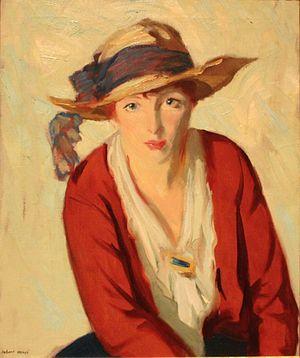
Robert Henri, né à Cincinnati le 25 juin 1865 et mort le 12 juillet 1929, est un peintre et professeur américain, membre de l'informelle « Ash Can School », et figure majeure du réalisme américain.